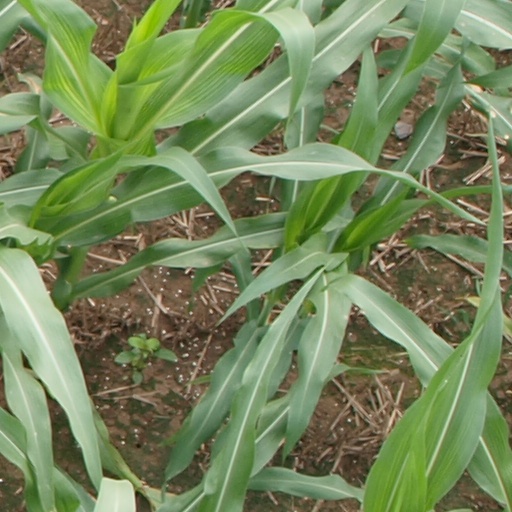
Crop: maize; corn